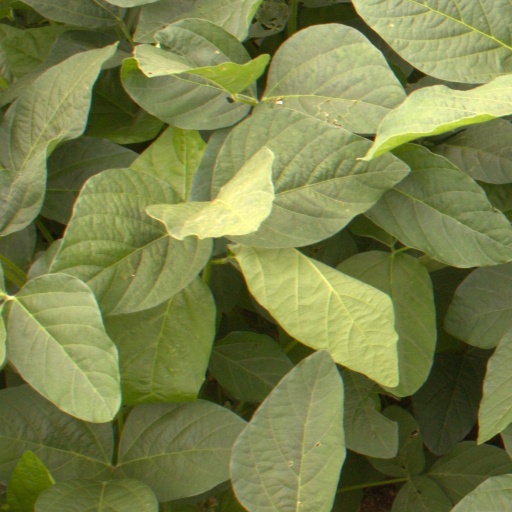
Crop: soybean